Yvette Cooper

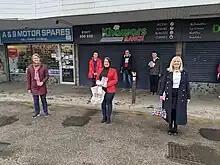
Yvette Cooper campaigning with Tracy Brabin in Pontefract in 2021

At the 2015 general election, Cooper was re-elected as MP for Normanton, Pontefract, and Castleford with an increased vote share of 54.9% and an increased majority of 6.7%. Following the election and Ed Miliband's resignation, she was nominated as one of four candidates for the Labour leadership. Cooper was nominated by 59 MPs, 12 MEPs, 109 CLPs, two affiliated trade unions and one socialist society. "The Guardian" newspaper endorsed Cooper as the "best placed" to offer a strong vision and unite the party while the "New Statesman"'s endorsement praised her experience. Former prime minister Gordon Brown publicly endorsed Cooper as his first choice for leader, as did former home secretary Alan Johnson.